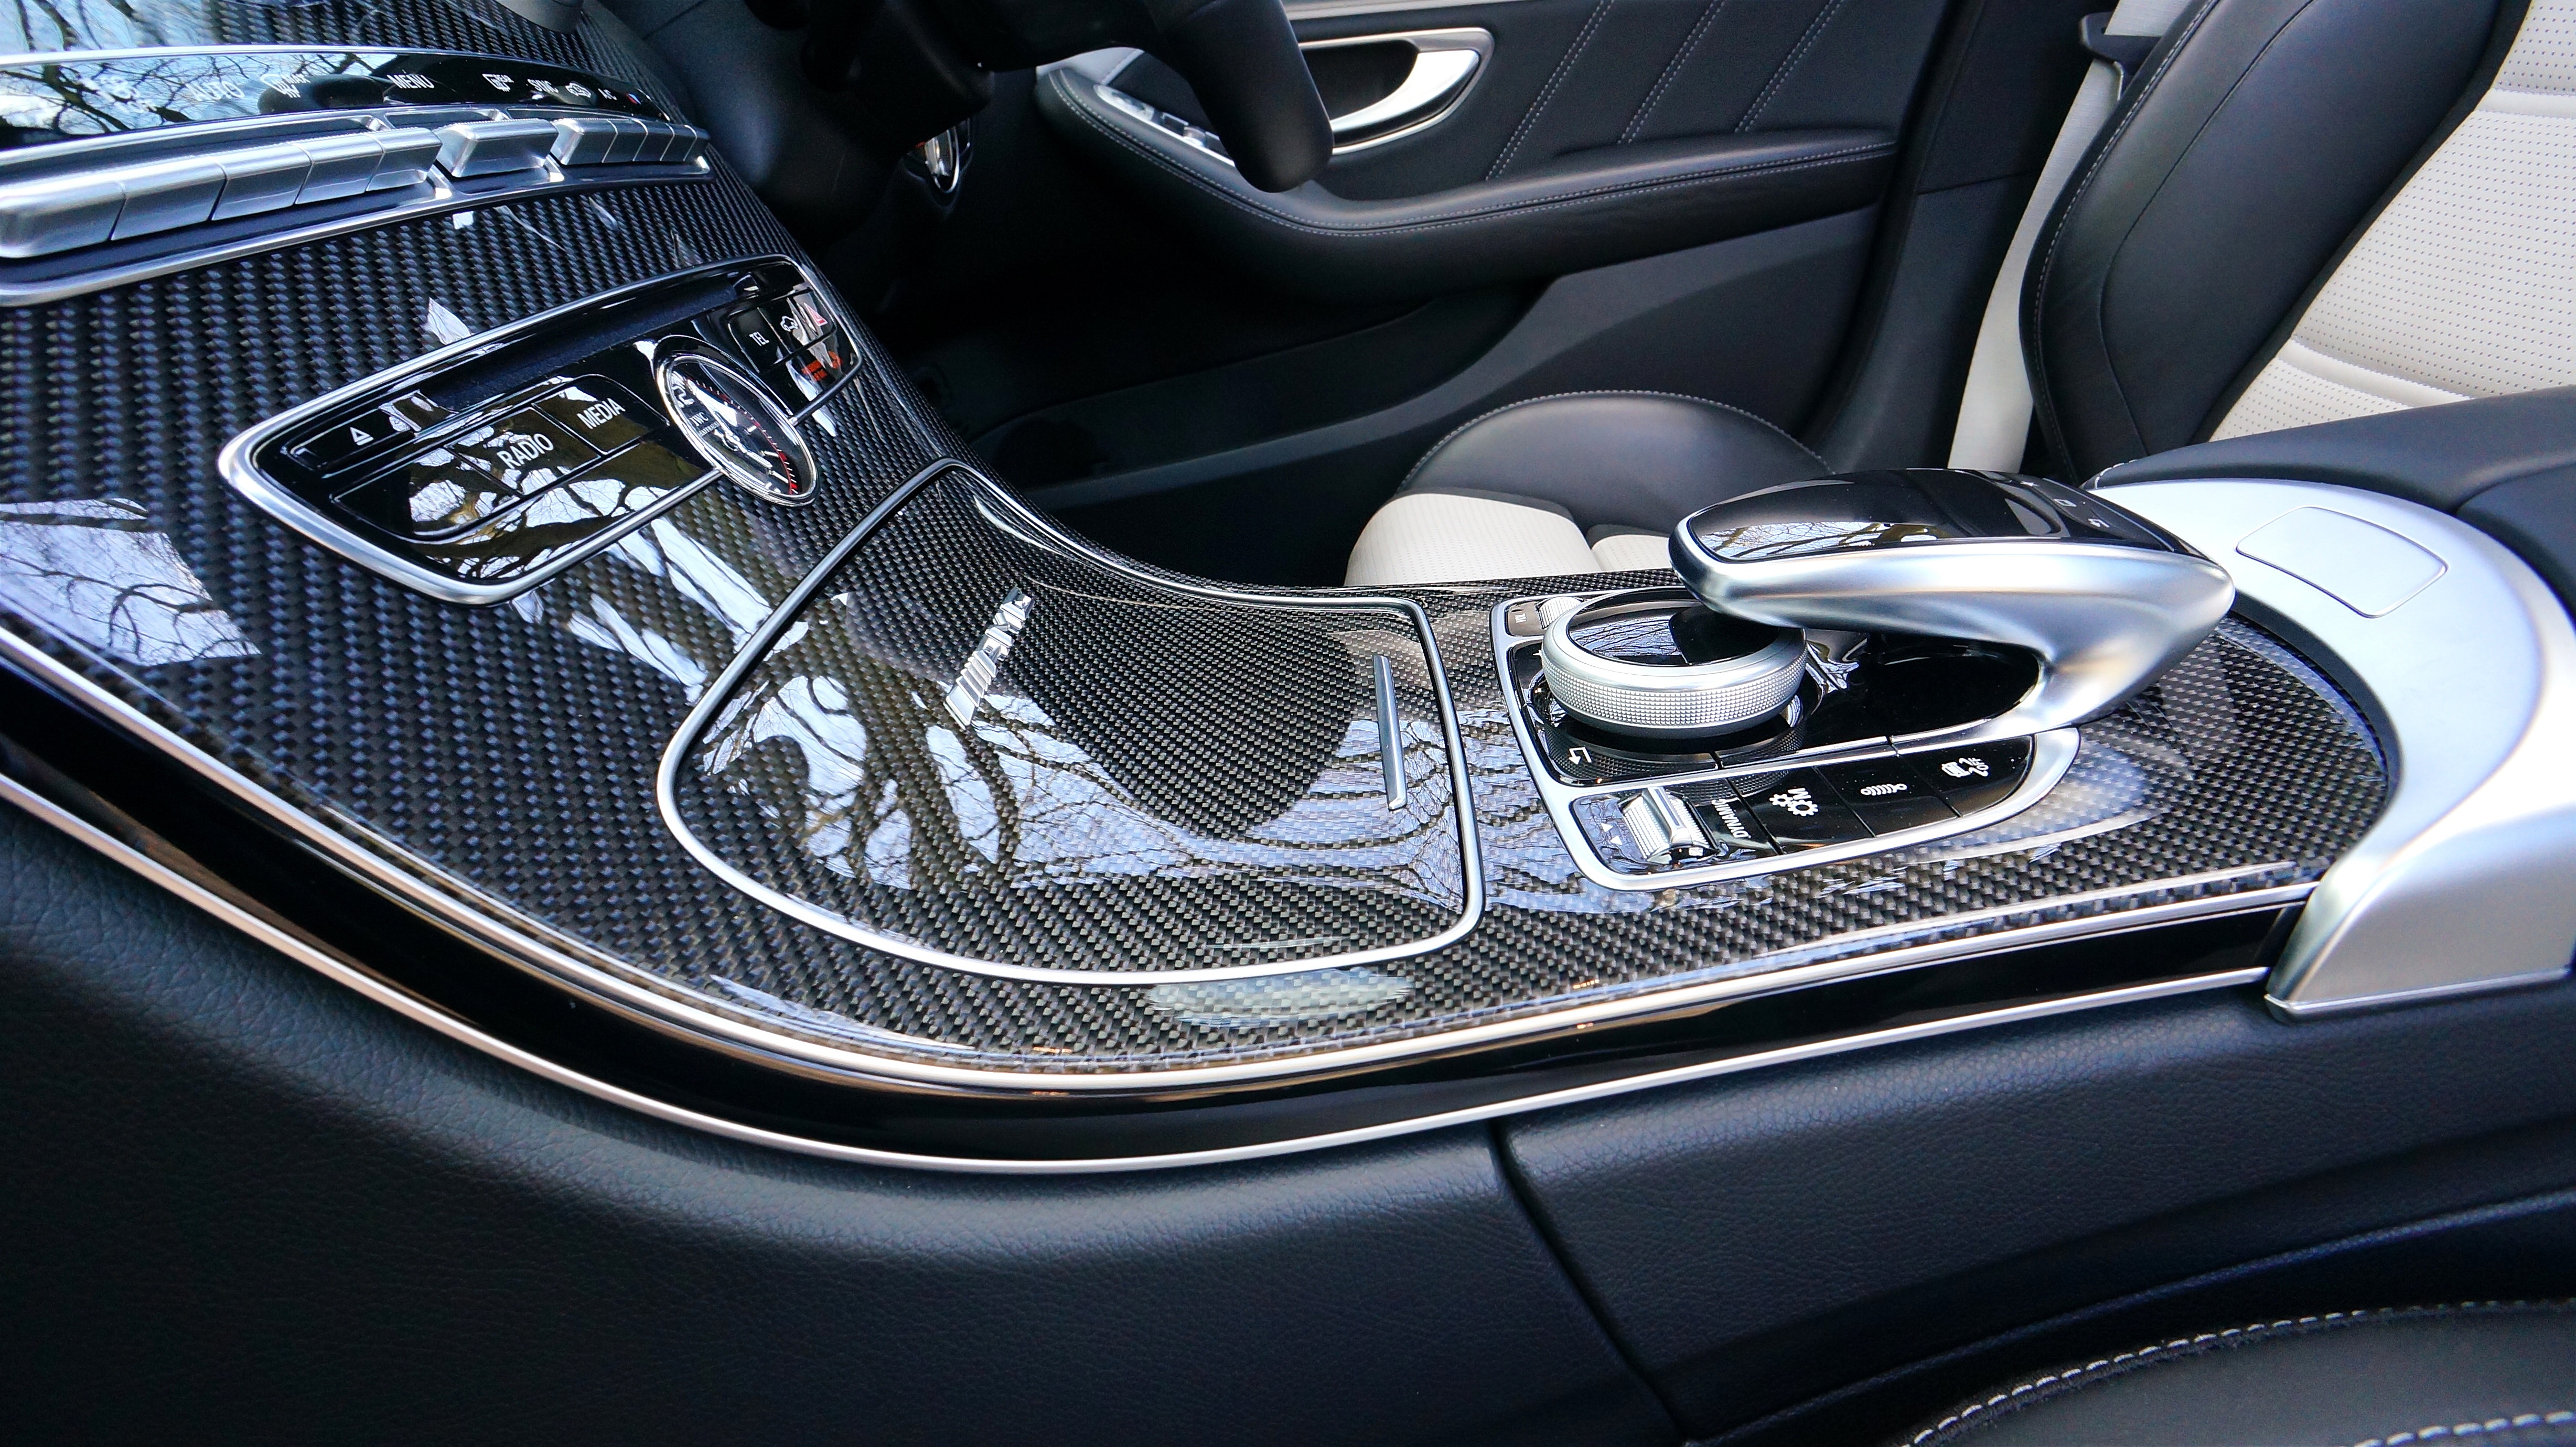
technology, sport, car, automobile, transportation, transport, red, vehicle, drive, auto, modern, automotive, sports car, supercar, power, luxury, design, motor, sedan, style, elegant, mercedes, bmw, class, expensive, fast, elegance, mercedes benz, sport utility vehicle, land vehicle, automobile make, automotive exterior, automotive design, luxury vehicle, family car, sports sedan